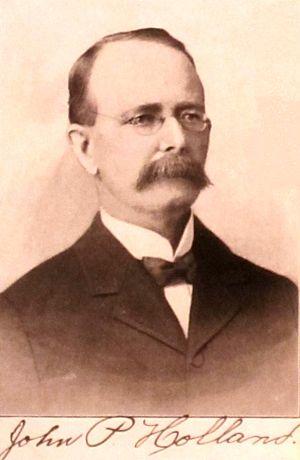
John Philip Holland est l'ingénieur irlandais qui développa les premiers sous-marins de l'US Navy, de la Royal Navy et de la marine impériale japonaise. Il est considéré comme l'une des personnalités les plus marquantes de l'épopée des sous-marins.